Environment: real
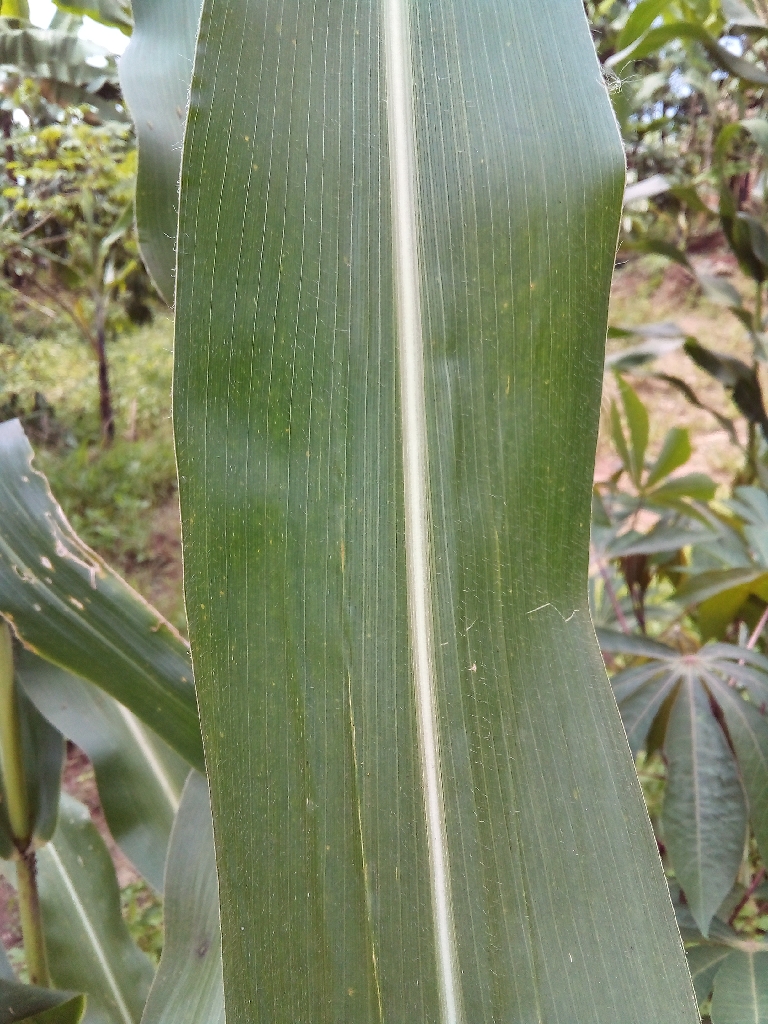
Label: healthy